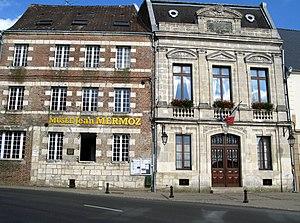
Cet article recense les monuments historiques du nord de l'Aisne, en France.
Le musée Jean-Mermoz est un musée situé à Aubenton, dans l'Aisne.
Aubenton est une commune française, située dans le département de l'Aisne en région Hauts-de-France. Les habitants de la commune s'appellent les Aubentonnais et les Aubentonnaises.